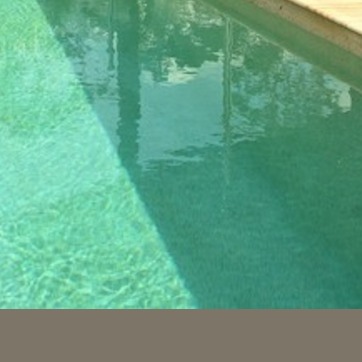
Material: water